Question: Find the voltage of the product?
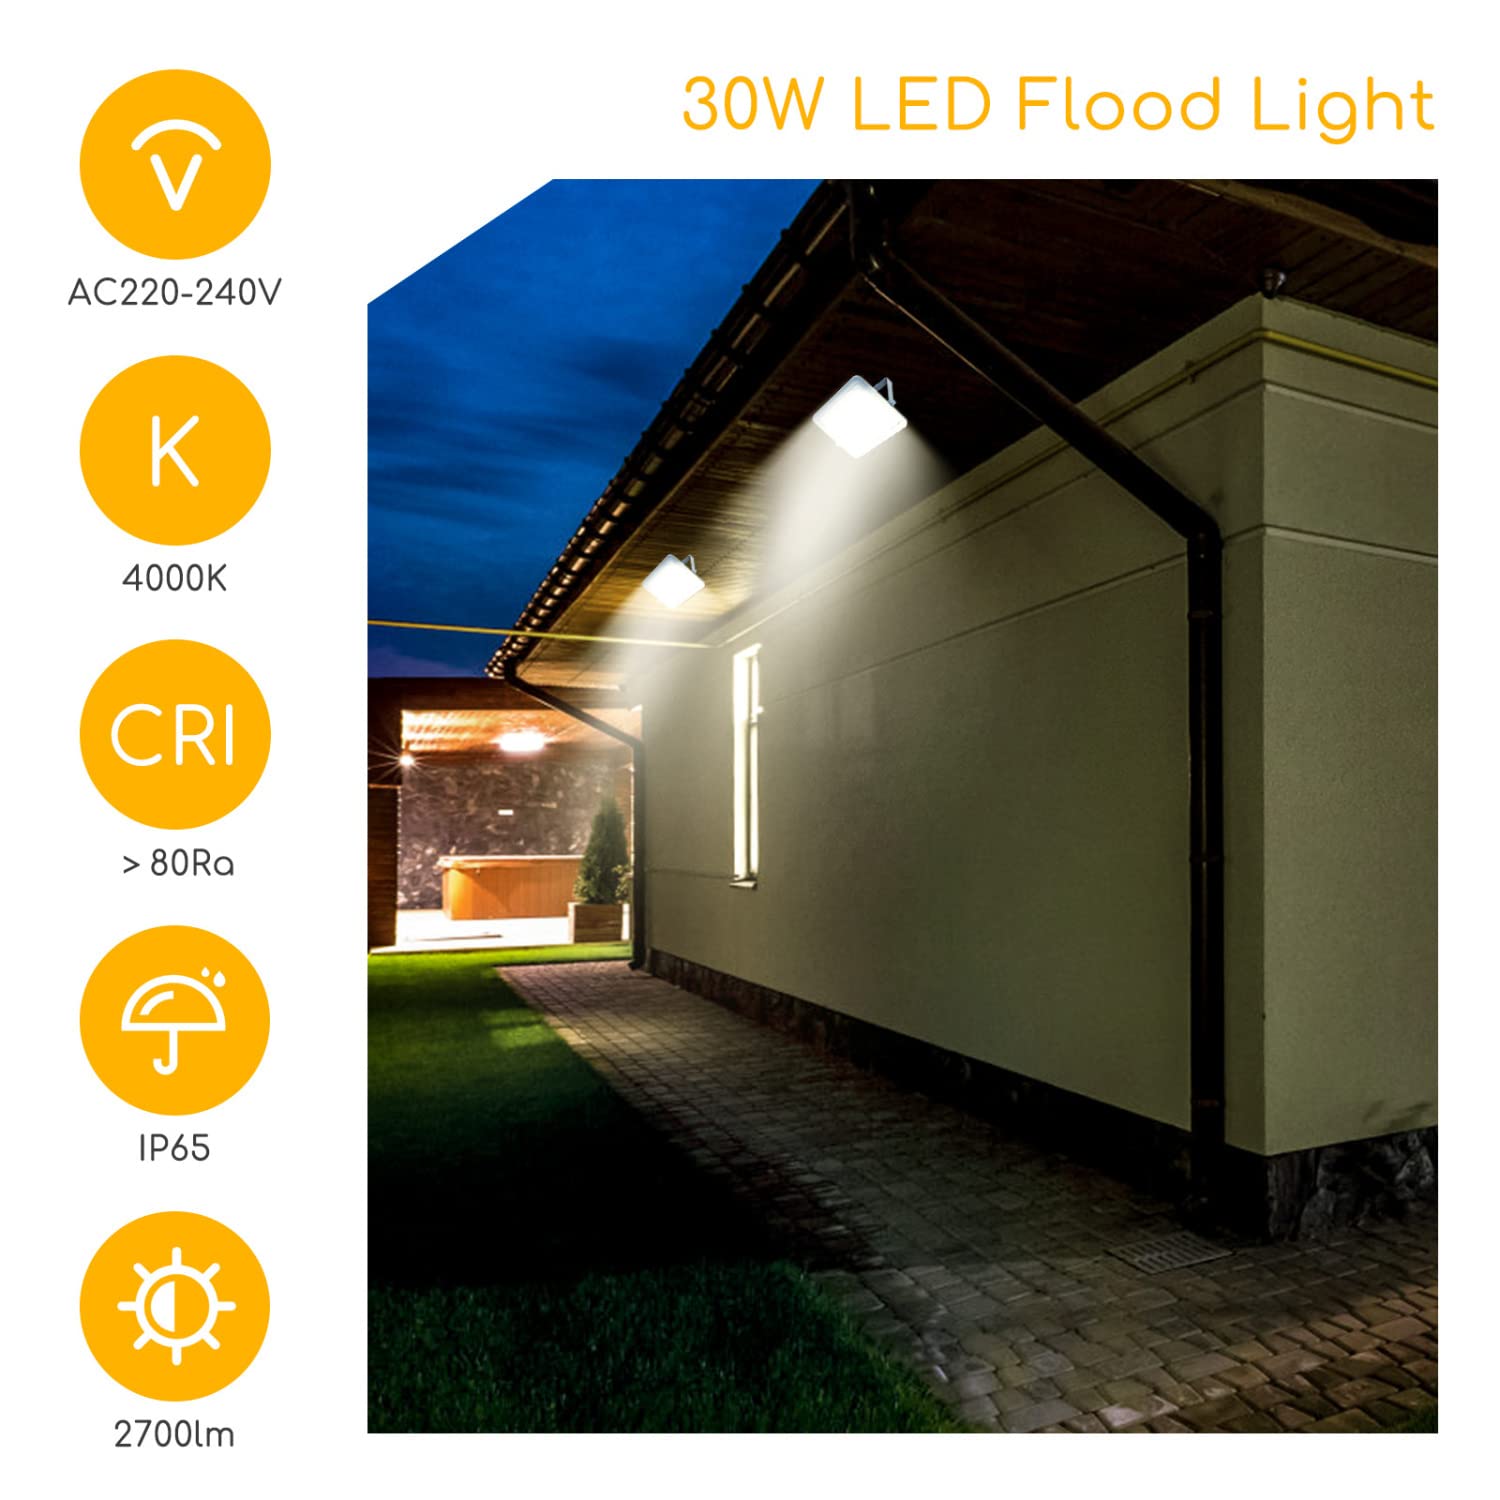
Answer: [220.0, 240.0] volt